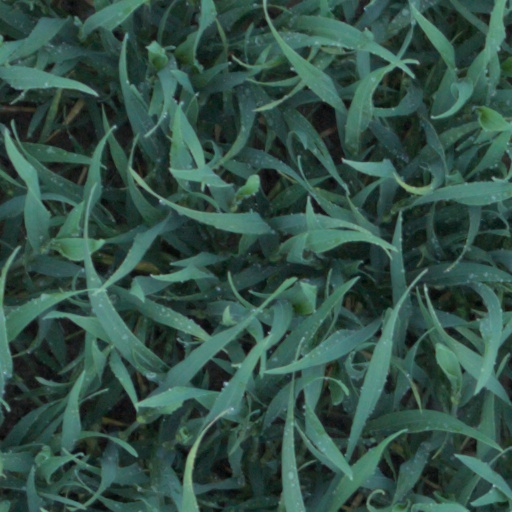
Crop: wheat